Marie's Soldier

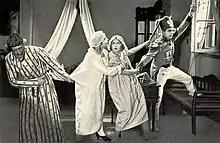
Scene from a film

Marie's Soldier is a 1927 German silent drama film directed by Erich Schönfelder and starring Xenia Desni, Harry Liedtke and Grit Haid. It was shot at the Johannisthal Studios and the backlot of the Babelsberg Studios in Berlin. The film's art direction was by Kurt Richter. The film is based on Leo Ascher's 1913 operetta of the same name.